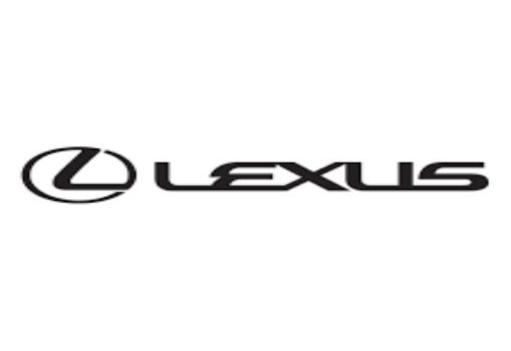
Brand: lexus-1
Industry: Transportation